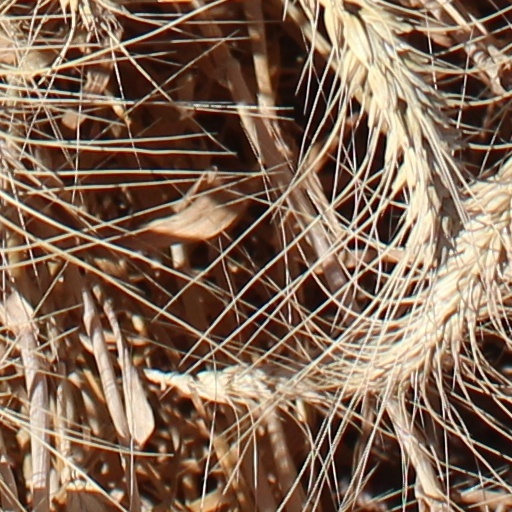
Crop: wheat